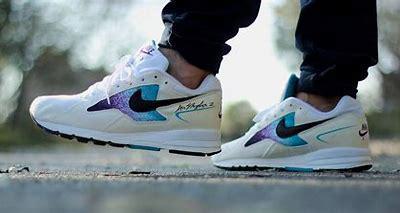
Brand: Nike
Model: Air Skylon Ii